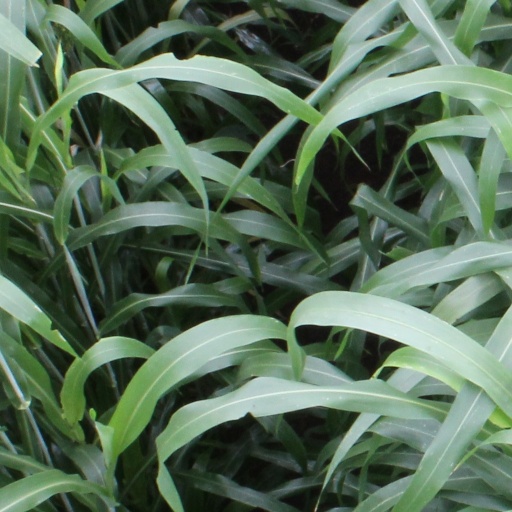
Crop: sorghum